Star Trek (2009 film)

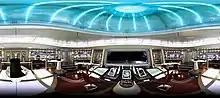
Panorama of "Enterprise"s redesigned bridge

Production designer Scott Chambliss maintained the layout of the original bridge, but aesthetically altered it with brighter colors to reflect the optimism of "Star Trek". The viewscreen was made into a window that could have images projected on it to make the space environment palpable. Abrams compared the redesign to the sleek modernist work of Pierre Cardin and the sets from "", which were from the 1960s. He joked the redesigned bridge made the Apple Store look "uncool". At the director's behest, more railings were added to the bridge to make it look safer, and the set was built on gimbals so its rocking motions when the ship accelerates and is attacked were more realistic. To emphasize the size of the ship, Abrams chose to give the engine room a highly industrial appearance: he explained to Pegg that he was inspired by , a sleek ship in which there was an "incredible gut".